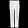
Label: Trouser